Compartment coach

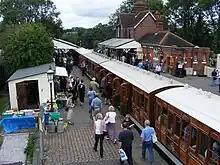
Bluebell Railway

A compartment coach is a railway passenger coach (US: passenger car) divided into separate areas or compartments, with no means of moving between compartments.